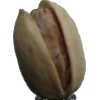
Label: pistachio